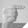
ASL letter: G